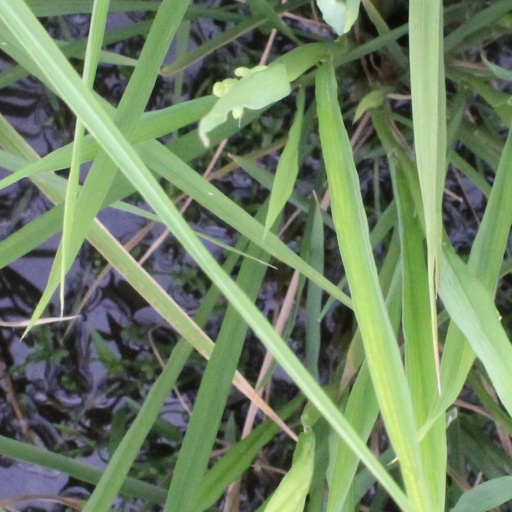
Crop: rice